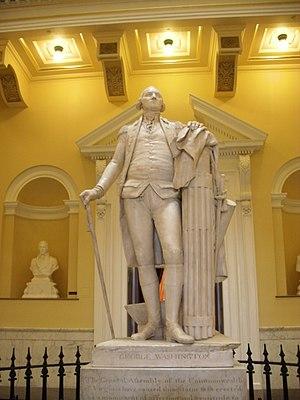
Jean-Antoine Houdon, né le 25 mars 1741 à Versailles et mort le 15 juillet 1828 à Paris, est un sculpteur français.